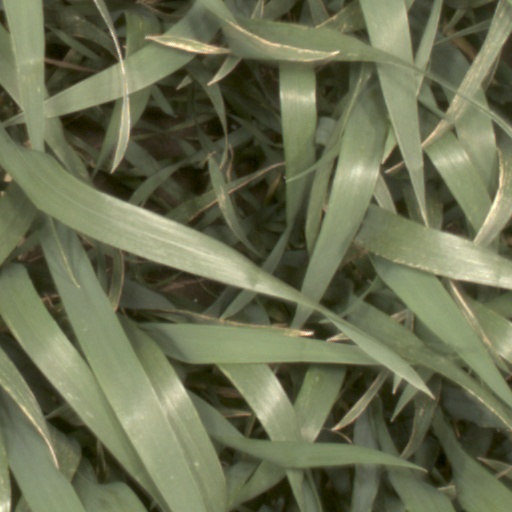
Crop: wheat